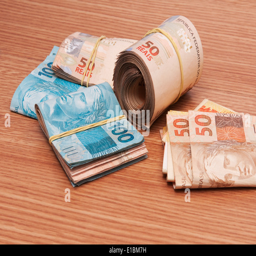
a few bills of brazilian currency